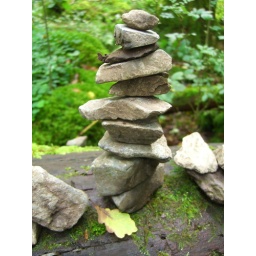
There was a fallen tree en route around Derwentwater lake and someone had started piling mini cairns on it....wonderful!